Gabriel Harvey

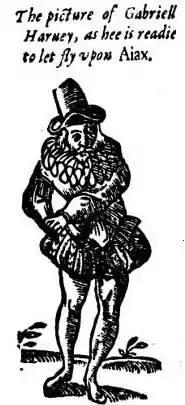
This contemporary woodcut from Nashe's "Have with You to Saffron-Walden" depicts Gabriel Harvey "ready to let fly upon Ajax", a play on the name of the Greek warrior Ajax and the word 'jakes' (toilet).

Gabriel Harvey (1545 – 11 February 1631) was an English writer. Harvey was a notable scholar, whose reputation suffered from his quarrel with Thomas Nashe. Henry Morley, writing in the "Fortnightly Review" (March 1869), has argued that Harvey's Latin works demonstrate that he was distinguished by qualities very different from the pedantry and conceit usually associated with his name.